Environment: real
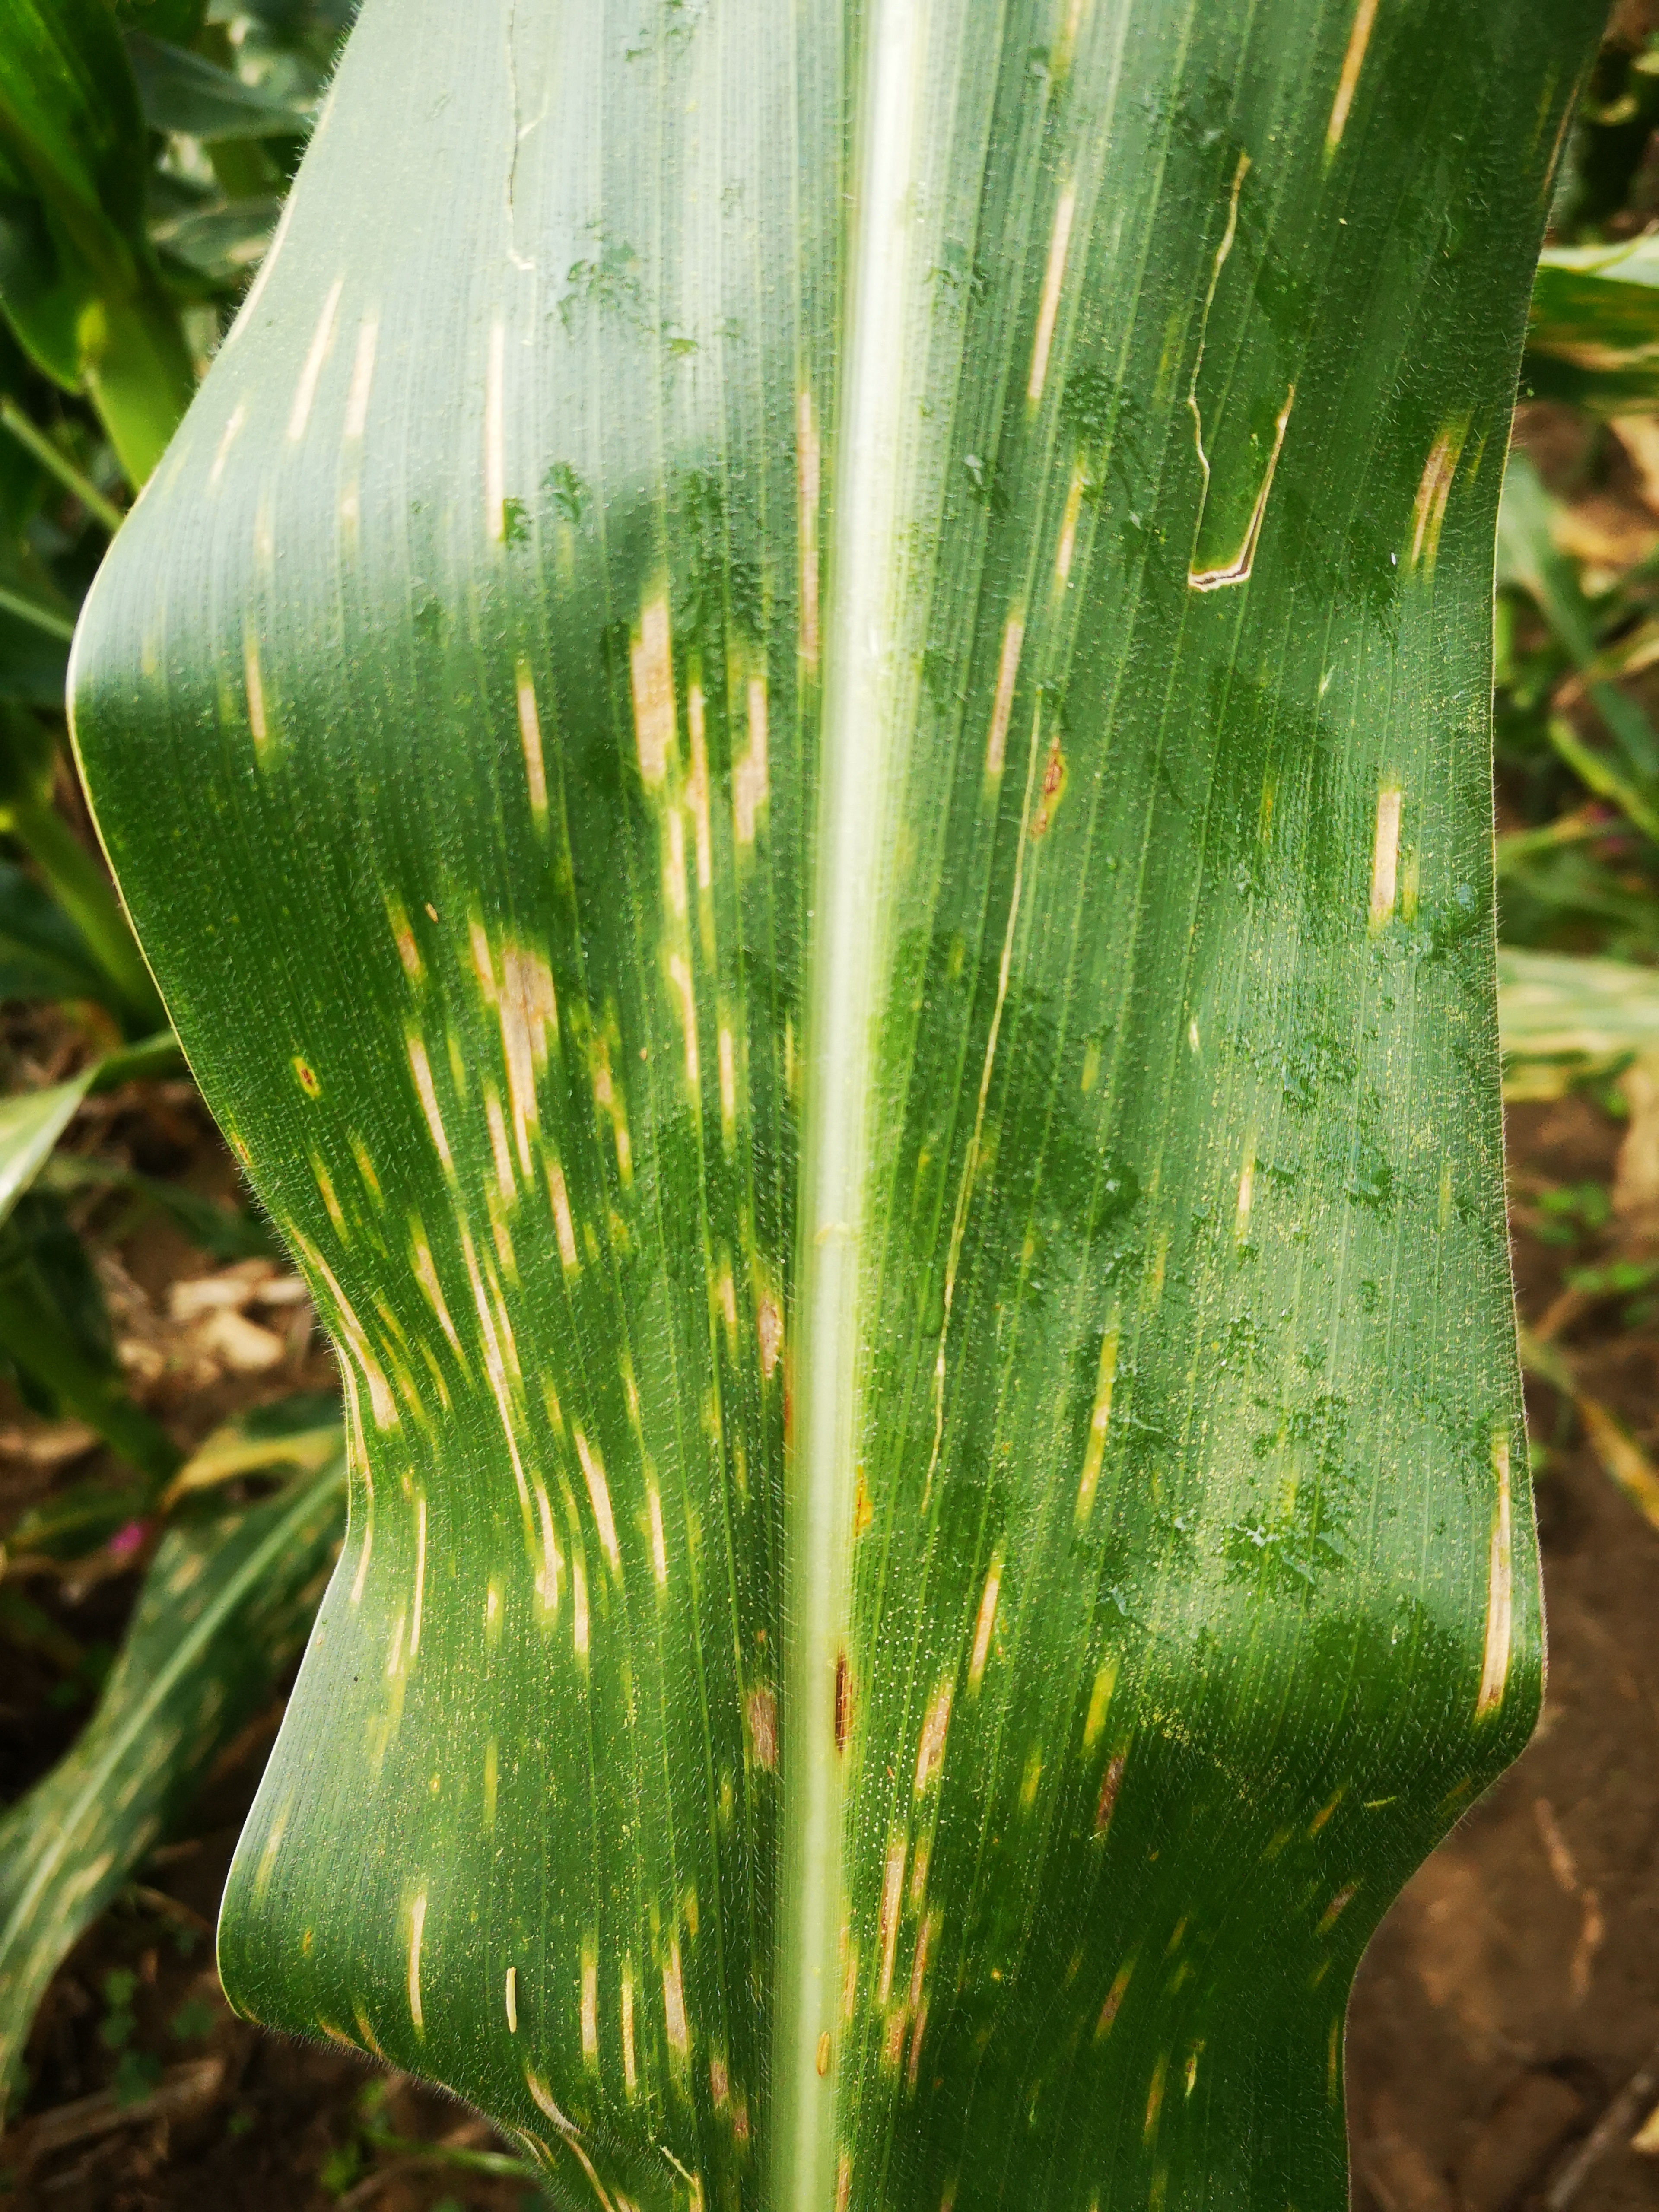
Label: gray_leaf_spot